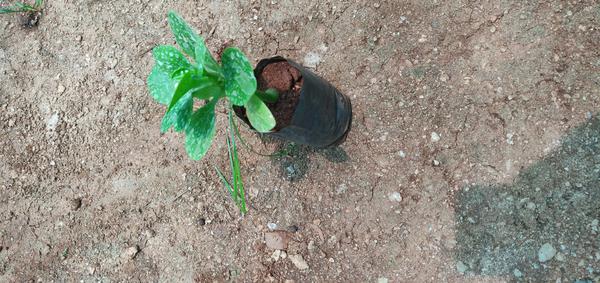
Plant: Basale